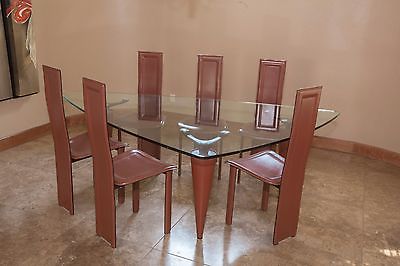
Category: table